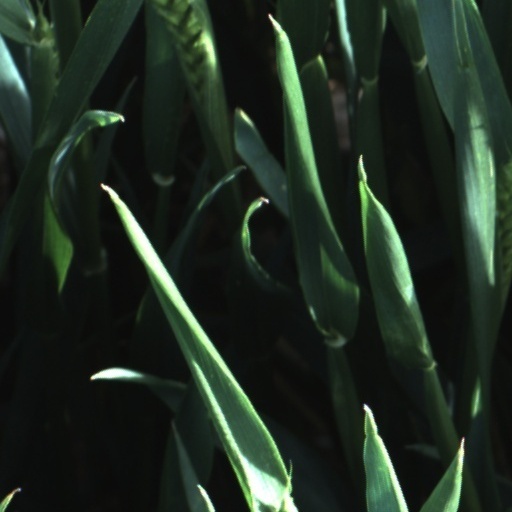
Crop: wheat